Virginia Commercial Historic District

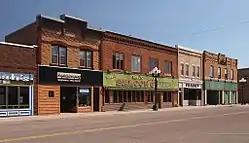
Part of the Virginia Commercial Historic District

The Virginia Commercial Historic District is a designation applied to the historic downtown of Virginia, Minnesota, United States. It comprises 78 contributing properties built from 1900 to 1941. It was listed as a historic district on the National Register of Historic Places in 1997 for its local significance in the theme of commerce. It was nominated for representing an early-20th-century business district and Virginia's development as a mining boomtown and tourism gateway.